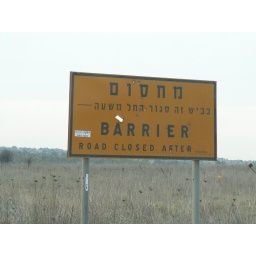
Only back home did I notice these holes in the sign... But the road wasn't closed actually ;-)